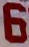
Number: 6